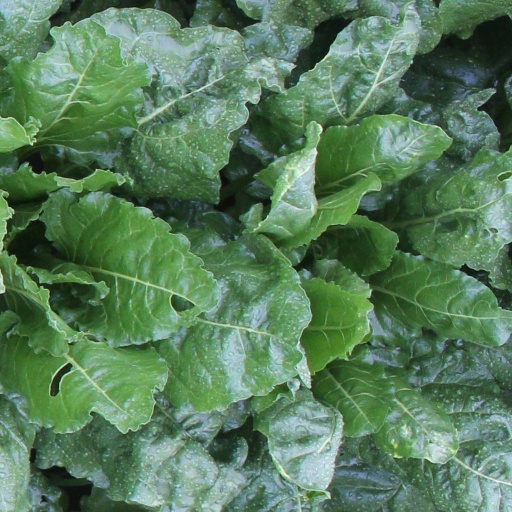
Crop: sugar beet